Scott Bamforth

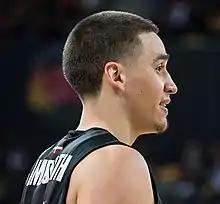

Scott Douglas Bamforth (born August 12, 1989) is an American-Kosovan professional basketball player for Covirán Granada of the Liga ACB.